Luxurious

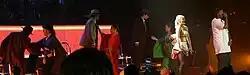
Stefani and Slim Thug (right) performing "Luxurious" on The Sweet Escape Tour

"Luxurious" is an R&B ballad, whose instrumentation consists of keyboards and synthesizers. It is written in common time in the key of A minor. The song uses a descending i-vii-VI-V chord progression. The lyrics of the song include descriptions of wealth and riches, what one reviewer called "a world of Egyptian cotton, cashmere, tuberoses, and, of course, diamonds". Stefani stated that "[the] song really is more about a love relationship. If you really listen to the lyrics, it has nothing to do with money or luxury. It has to do with love, being rich in love. I just wanted to think of a clever way to express how you have to work really hard for the rewards of that." The single version of the song contains an additional verse from rapper Slim Thug for release to urban radio and clubs. The release of two further remixes, produced by Shalom "J.Storm" Miller and featuring additional verses from rapper Missy Elliott, was shelved.